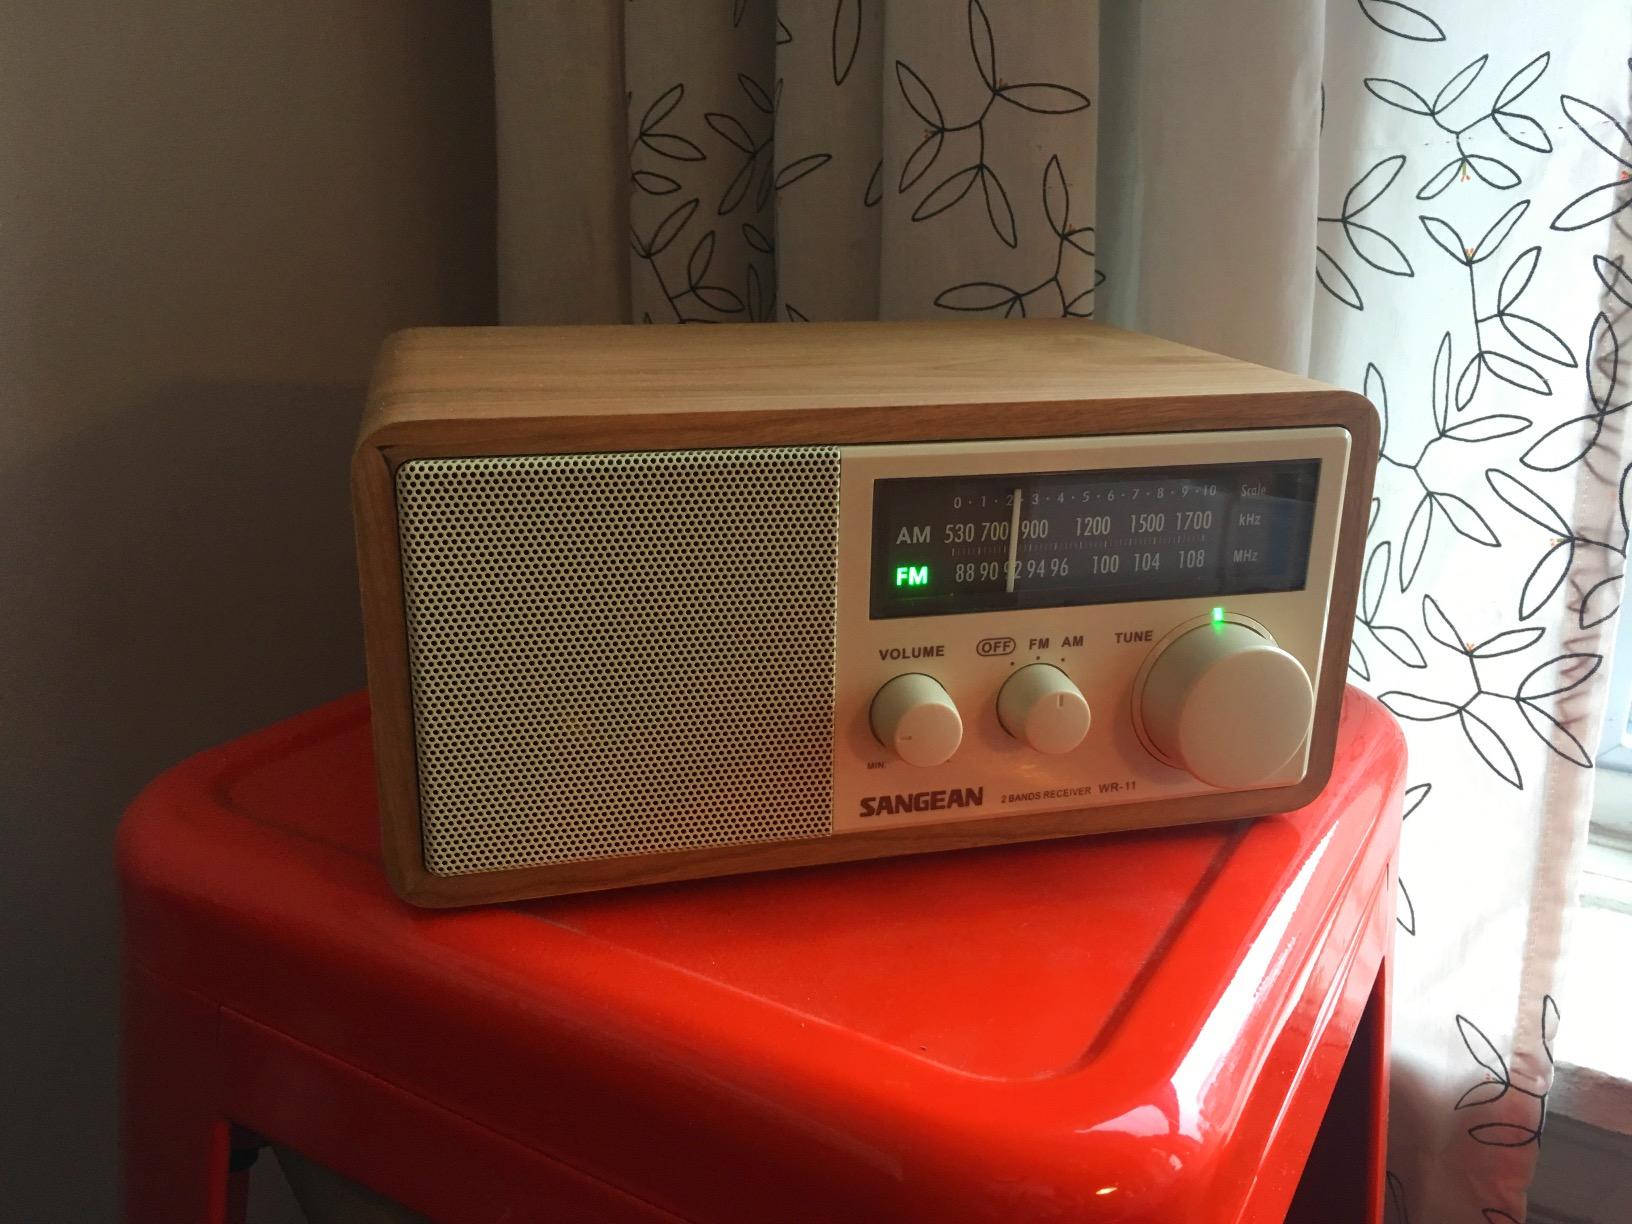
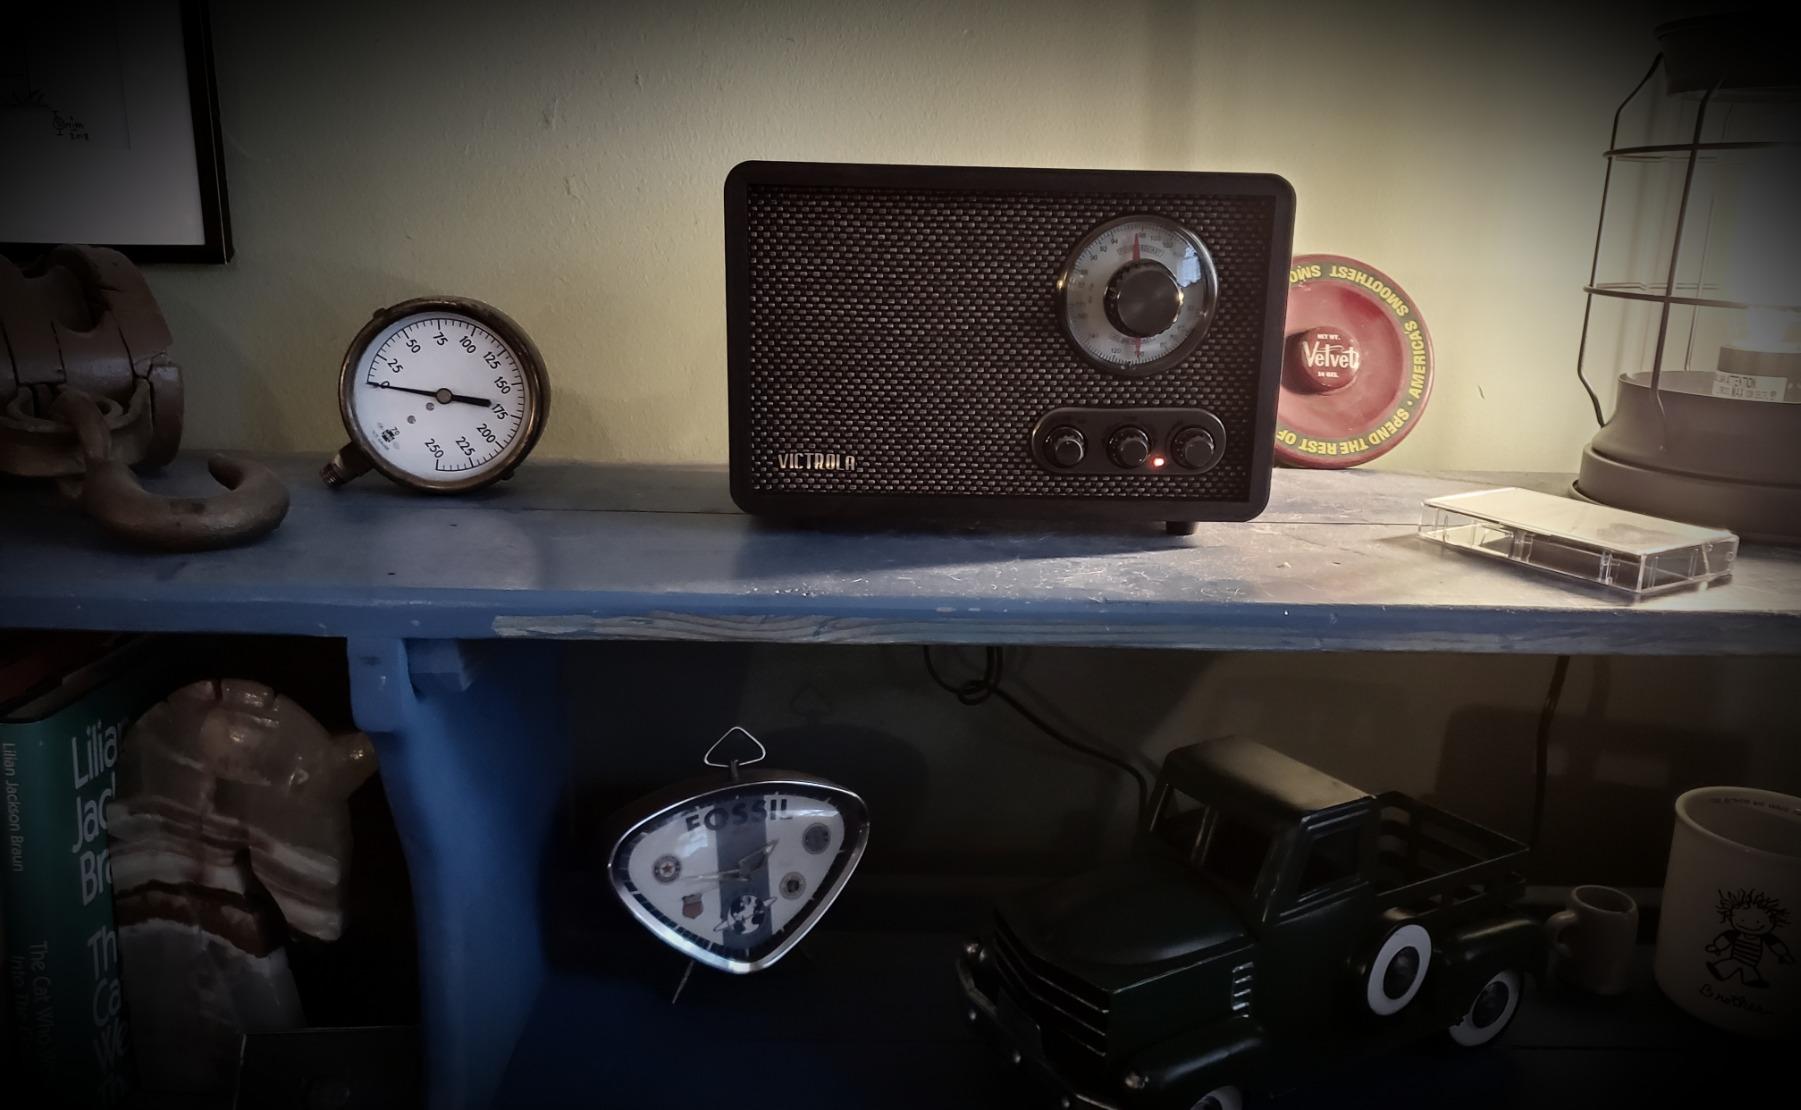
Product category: radio
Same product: no